Zoar (Aylett, Virginia)

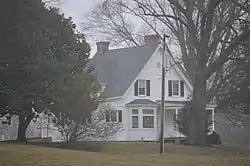
Roadside view

Zoar is a historic former farmstead located within Zoar State Forest near the Aylett community in King William County, Virginia. It is also known as Mount Zoar, Upper Zoar, and Lower Zoar. The property, held by members of the Pollard family for over 200 years until donation to the Commonwealth includes 6 contributing buildings and 2 contributing sites. The current main house, built in 1901, is a 1 1/2-story Queen Anne style single-family frame dwelling. Contributing buildings include the smokehouse, kitchen / servant's quarters, dairy, corn crib and barn, horsefield, and family cemetery.